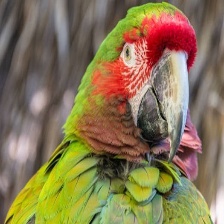
Species: MILITARY MACAW
Scientific name: ARA MILITARIS
ImageNet parent category: macaw